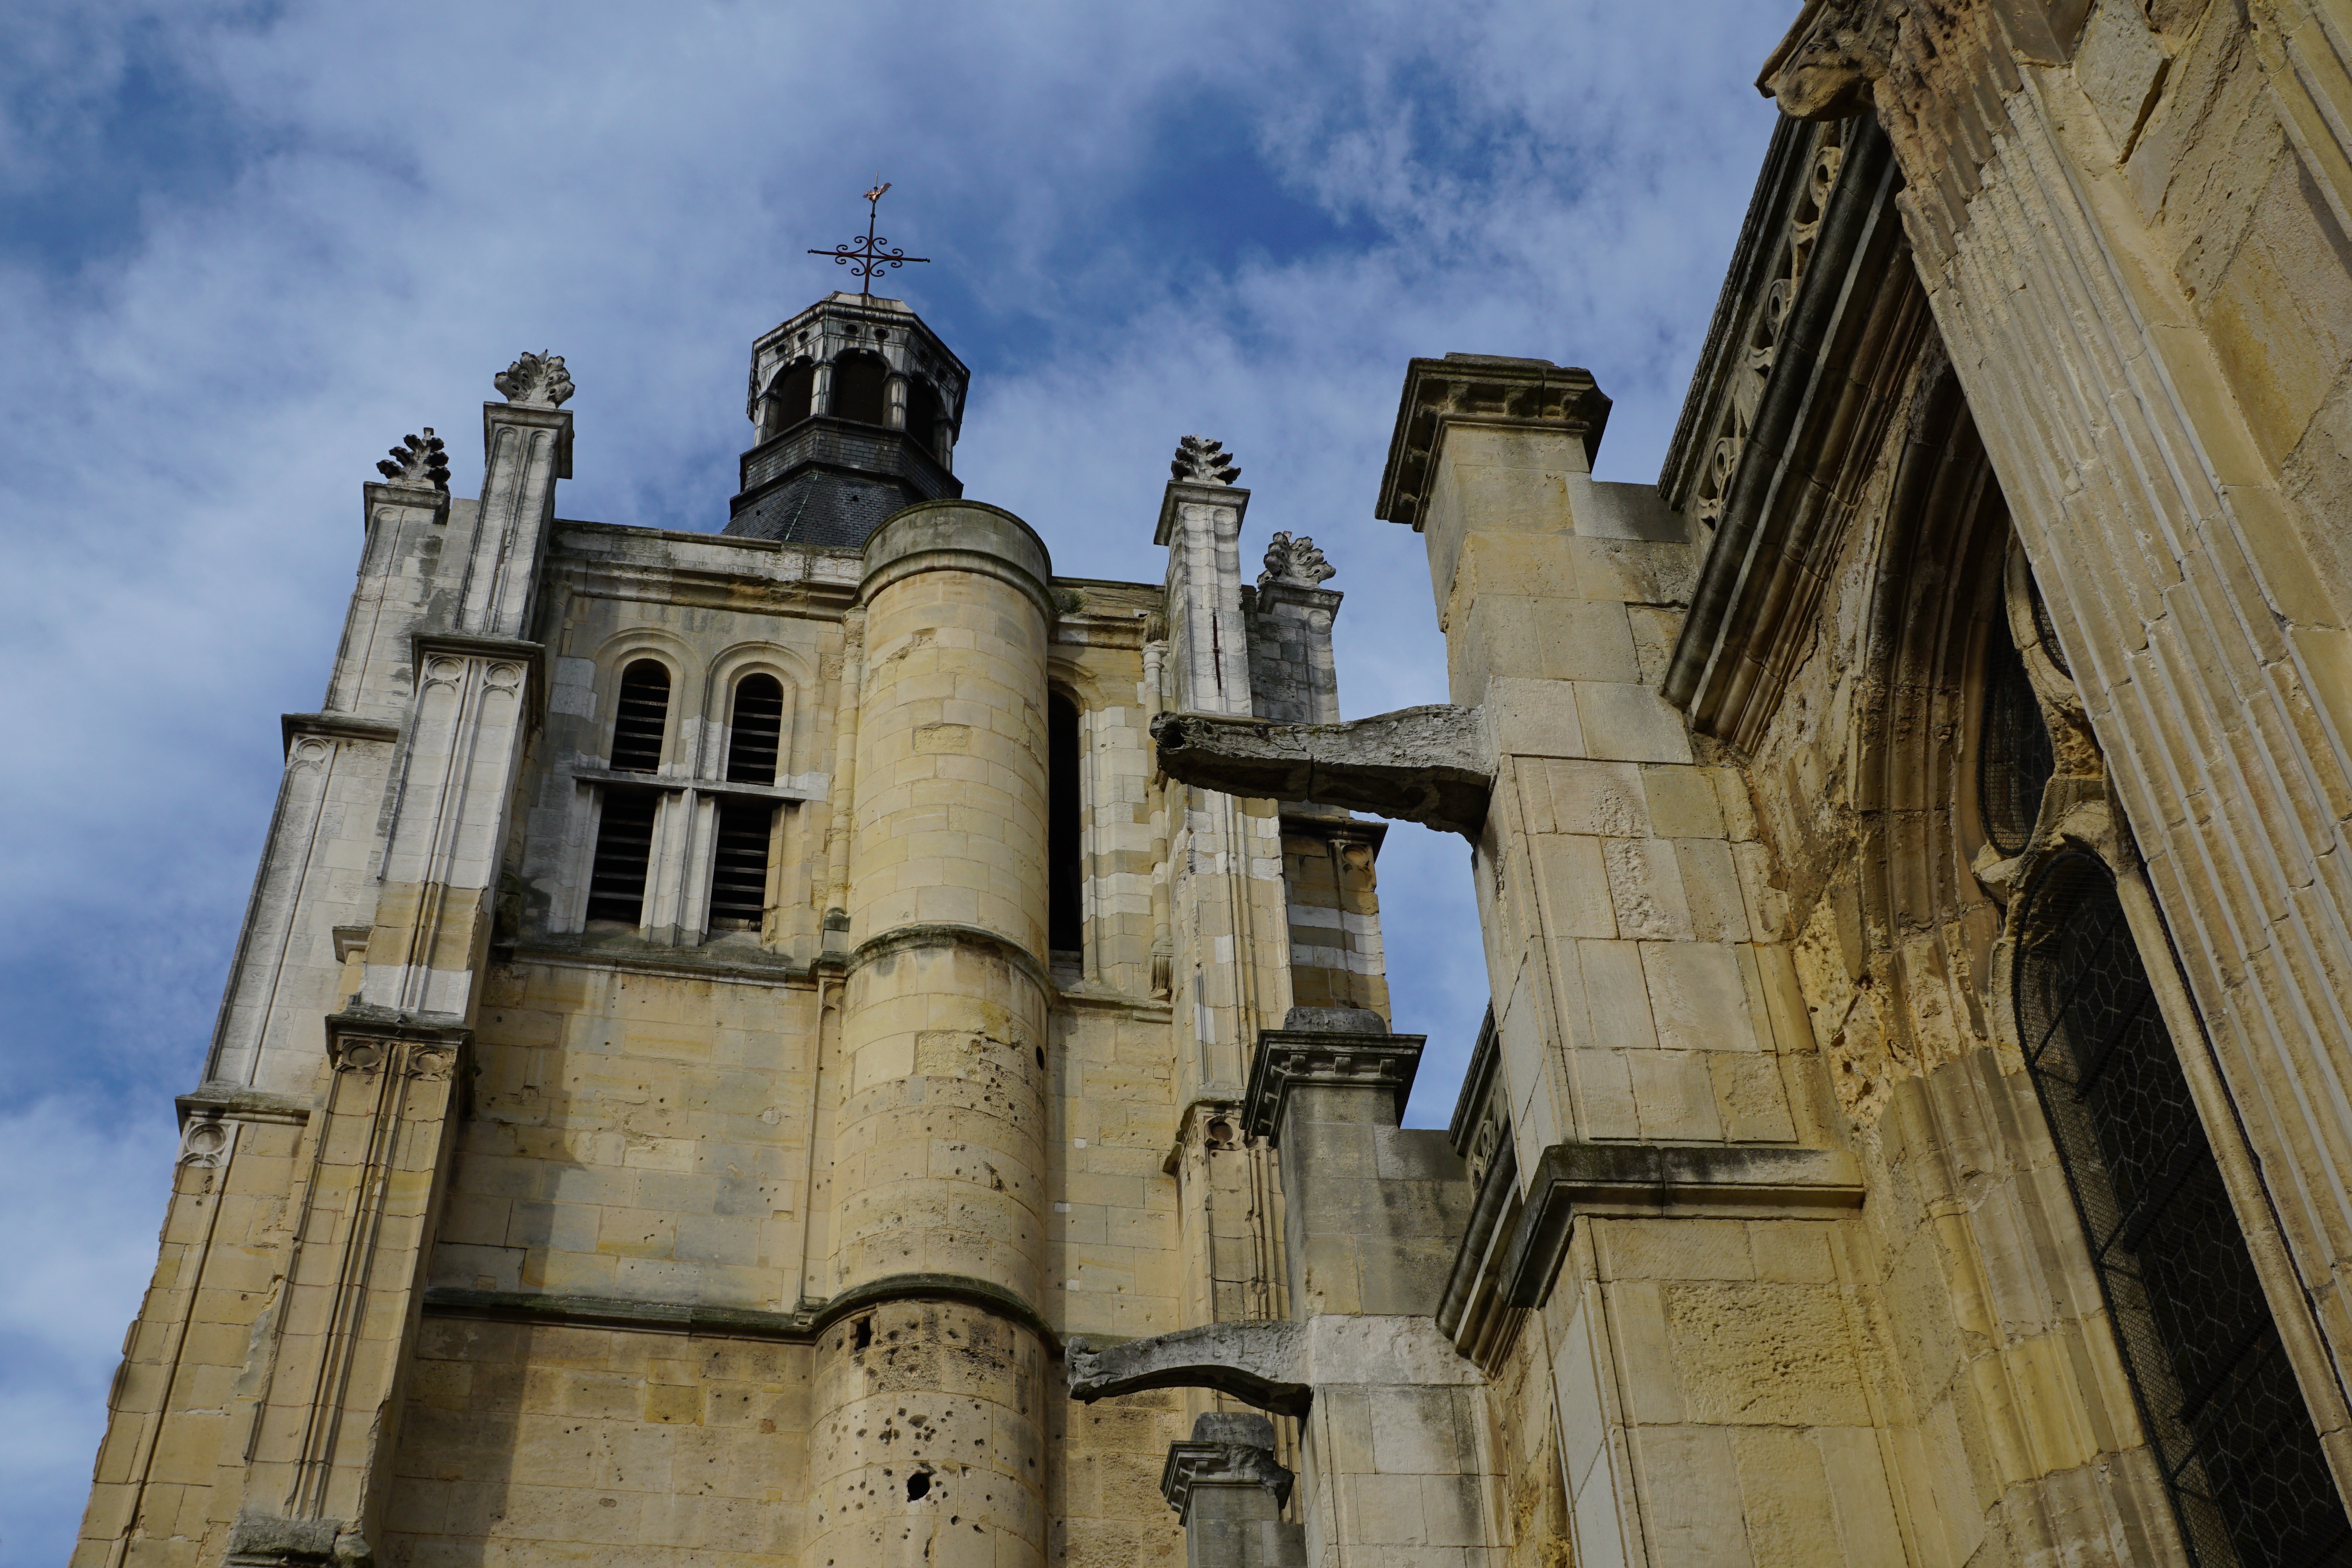
building, france, religion, facade, church, cathedral, place of worship, catholic, spire, steeple, monastery, middle ages, le havre, ancient history